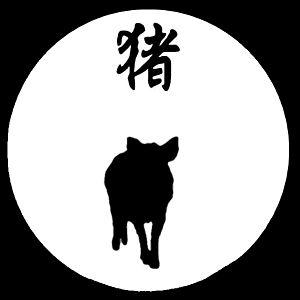
Porc-Sanglier-Cochon
Le Cochon est le douzième animal dans l'ordre d'arrivée qui apparaît dans le zodiaque chinois, lié au calendrier chinois.